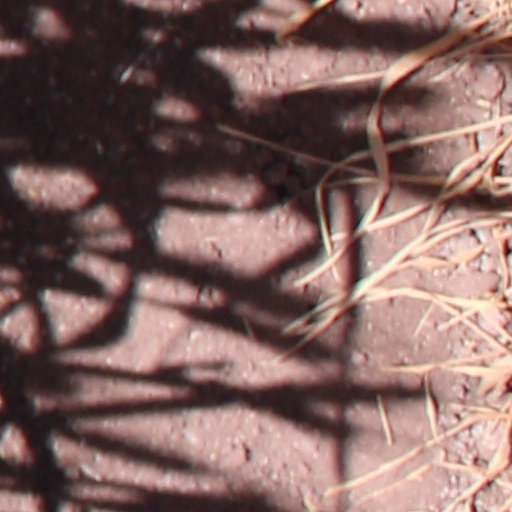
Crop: wheat